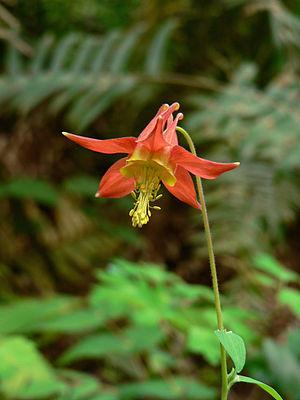
Aquilegia formosa, une Ancolie de l'ouest de l'Amérique du Nord.